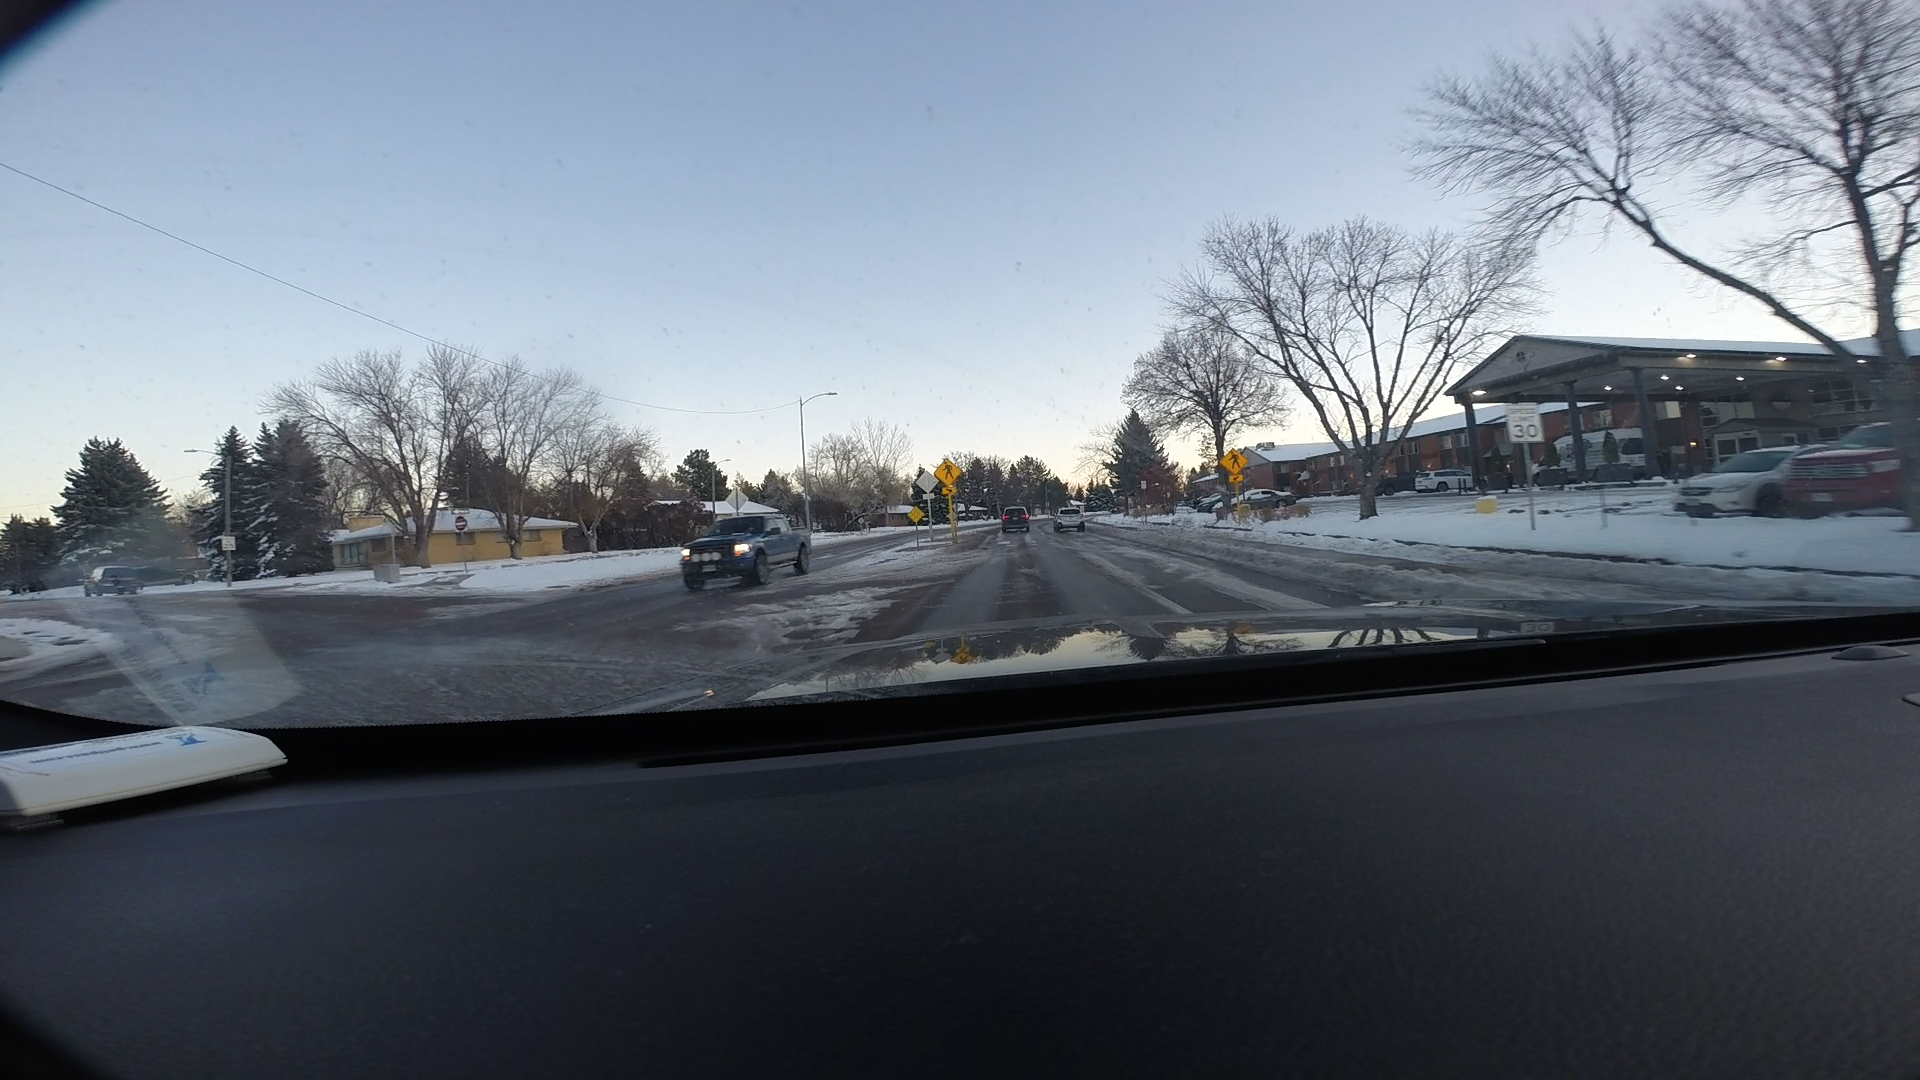
Speed limit sign label: mph30